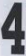
Number: 4